Jacques Villisech

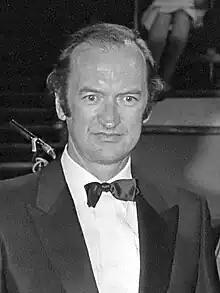
Nikolaus Harnoncourt, who conducted pioneering recordings of Monteverdi's operas and Bach's ""

Villisech performed in 1965 the bass arias in the pioneering recording of Nikolaus Harnoncourt of Bach's "St John Passion", with Kurt Equiluz as the Evangelist and Max van Egmond as the vox Christi (voice of Christ). In the Harnoncourt recordings of Monteverdi's operas, he appeared as Plutone in "L'Orfeo", alongside Rotraud Hansmann as Euridice and Lajos Kozma as Orfeo.